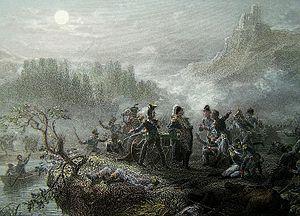
Johann Heinrich von Schmitt, né en 1743 et mort le 11 novembre 1805 à Dürnstein, fut un officier général autrichien au service de la monarchie des Habsbourg. Il se forgea une solide réputation de géomètre, de cartographe et de stratège lors des guerres menées par l'Autriche contre l'Empire ottoman. Participant à la guerre de la Première Coalition au sein de l'état-major, puis en tant que feld-maréchal-lieutenant, il fut l'un des plus proches conseillers de l'archiduc Charles pendant la campagne de celui-ci au sud-ouest de l'Allemagne dans le cadre de la Deuxième Coalition.